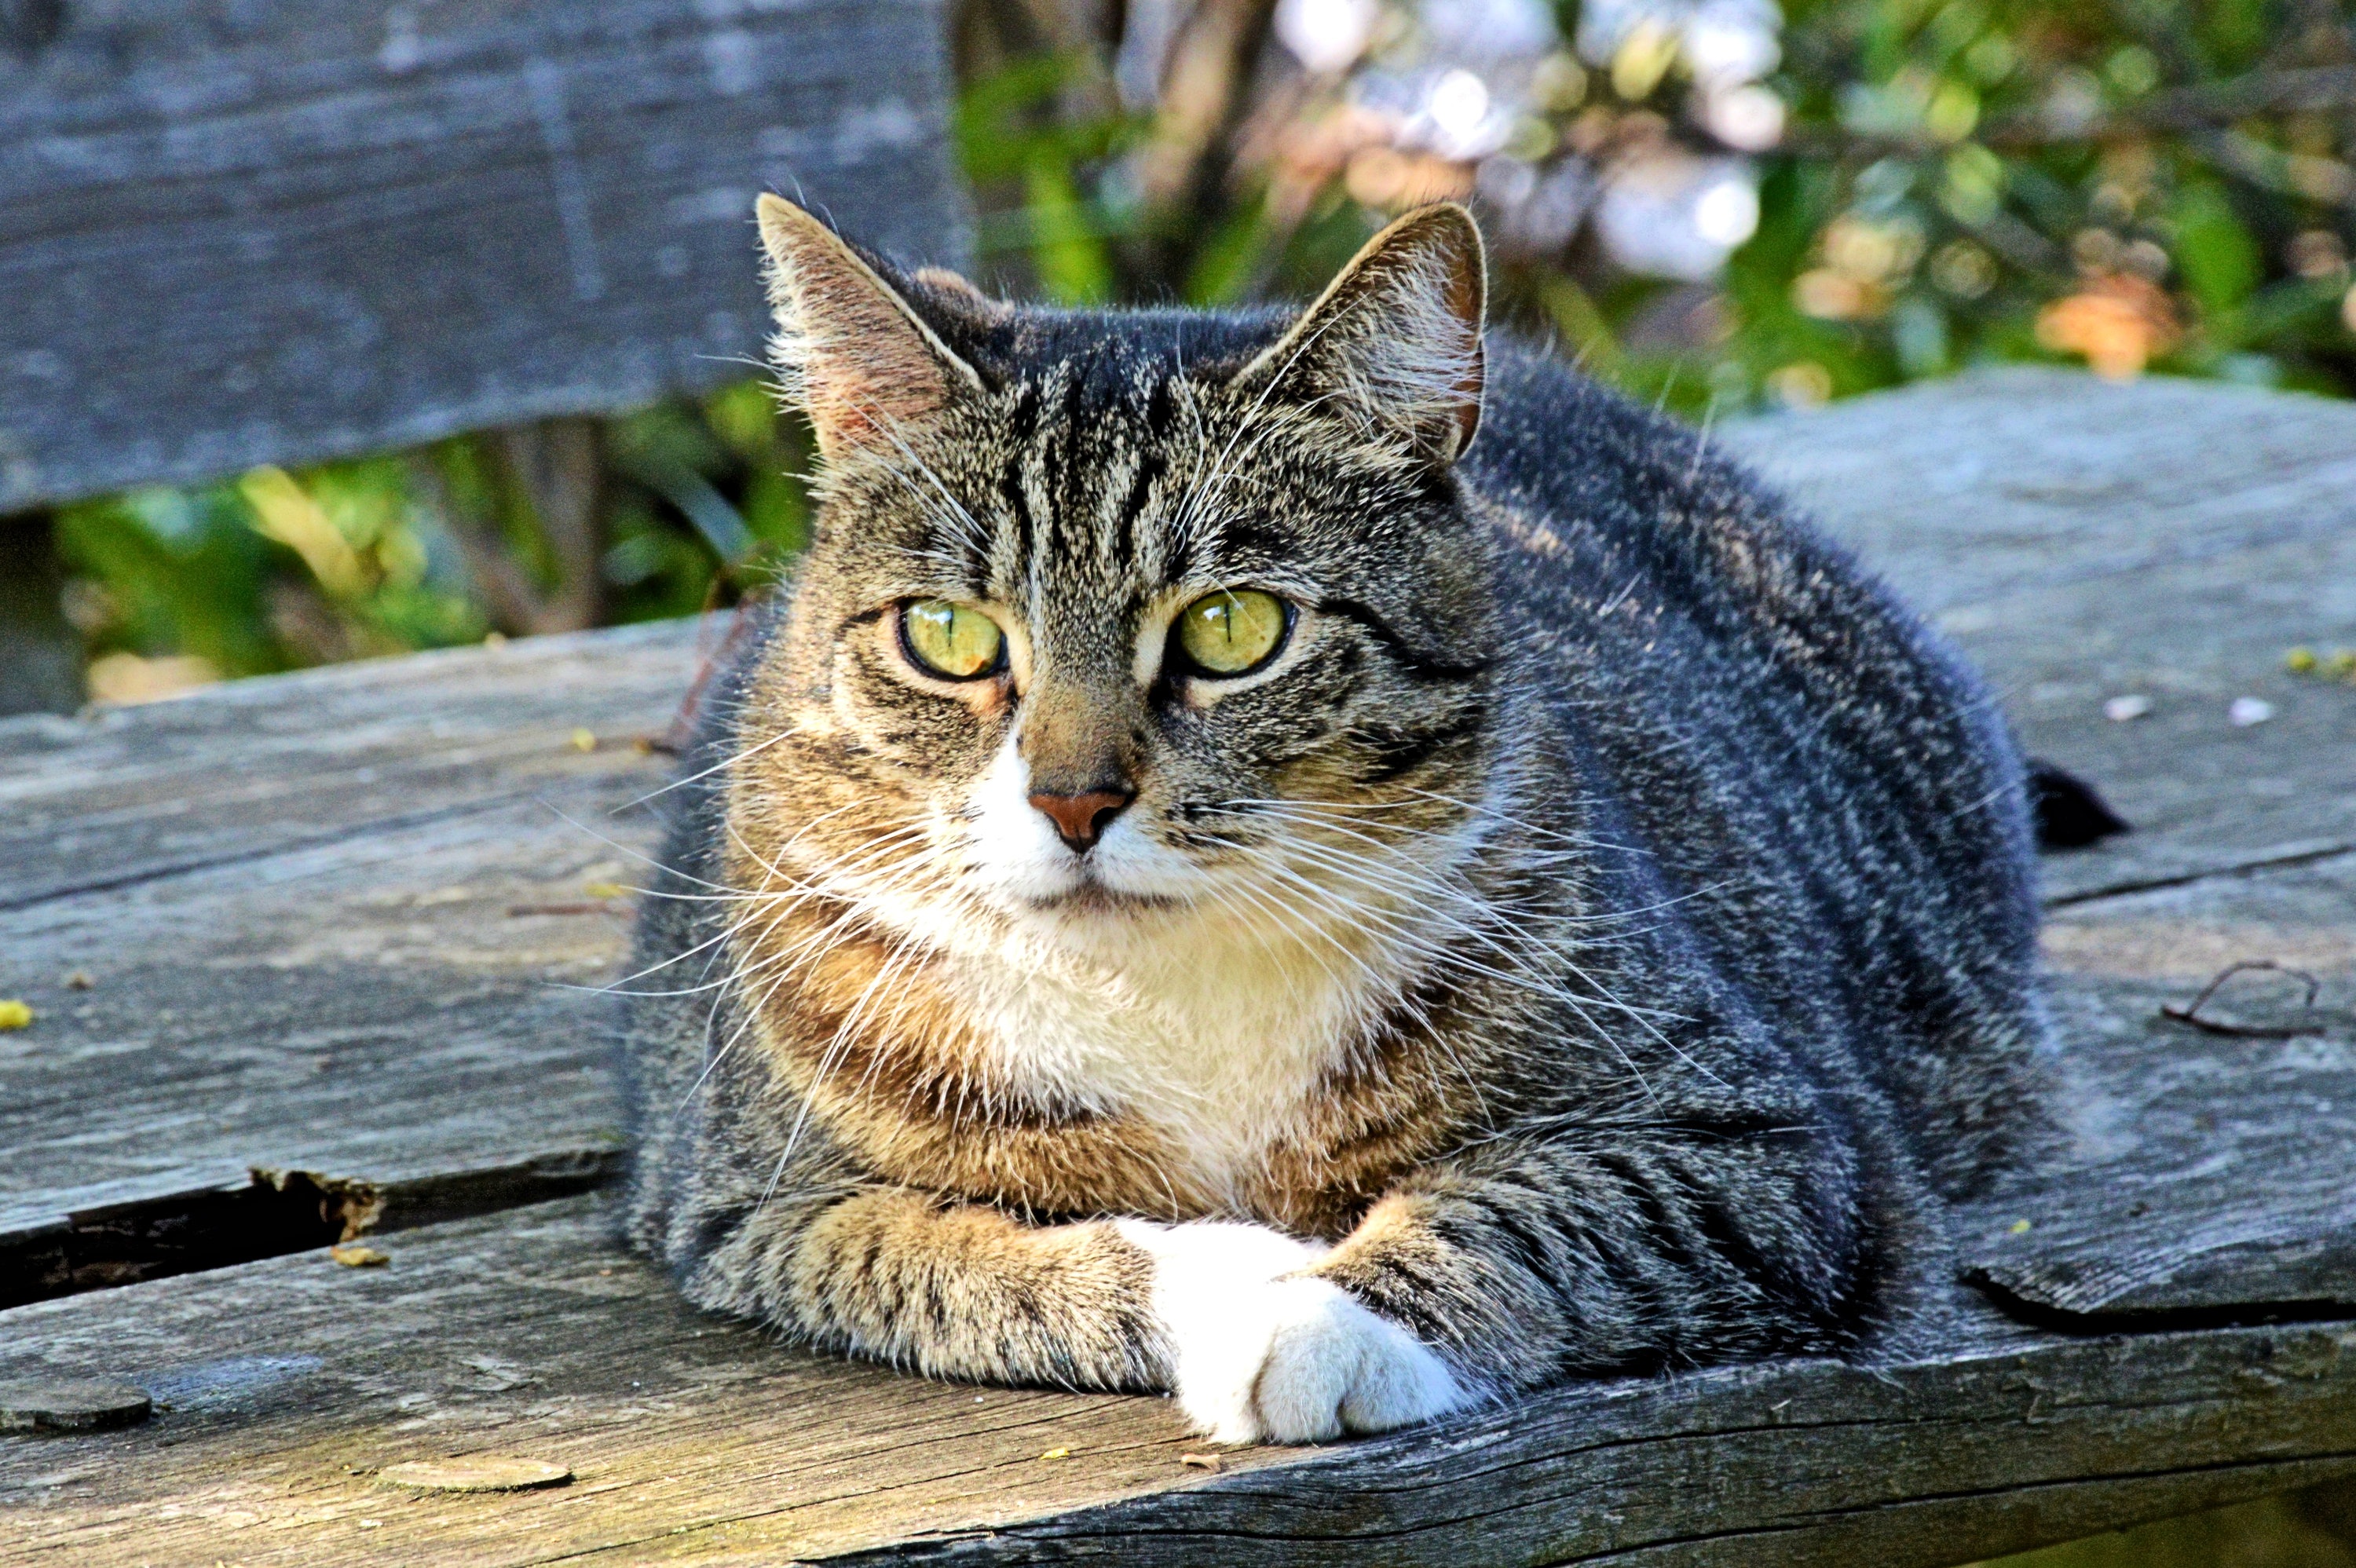
animal, wildlife, pet, fur, relax, cat, meditate, mammal, rest, fauna, whiskers, relaxation, moustache, vertebrate, creature, domestic cat, sunning, mackerel, tiger cat, doze, concerns, cat's eyes, tabby cat, european shorthair, wild cat, small to medium sized cats, cat like mammal, domestic short haired cat, pixie bob